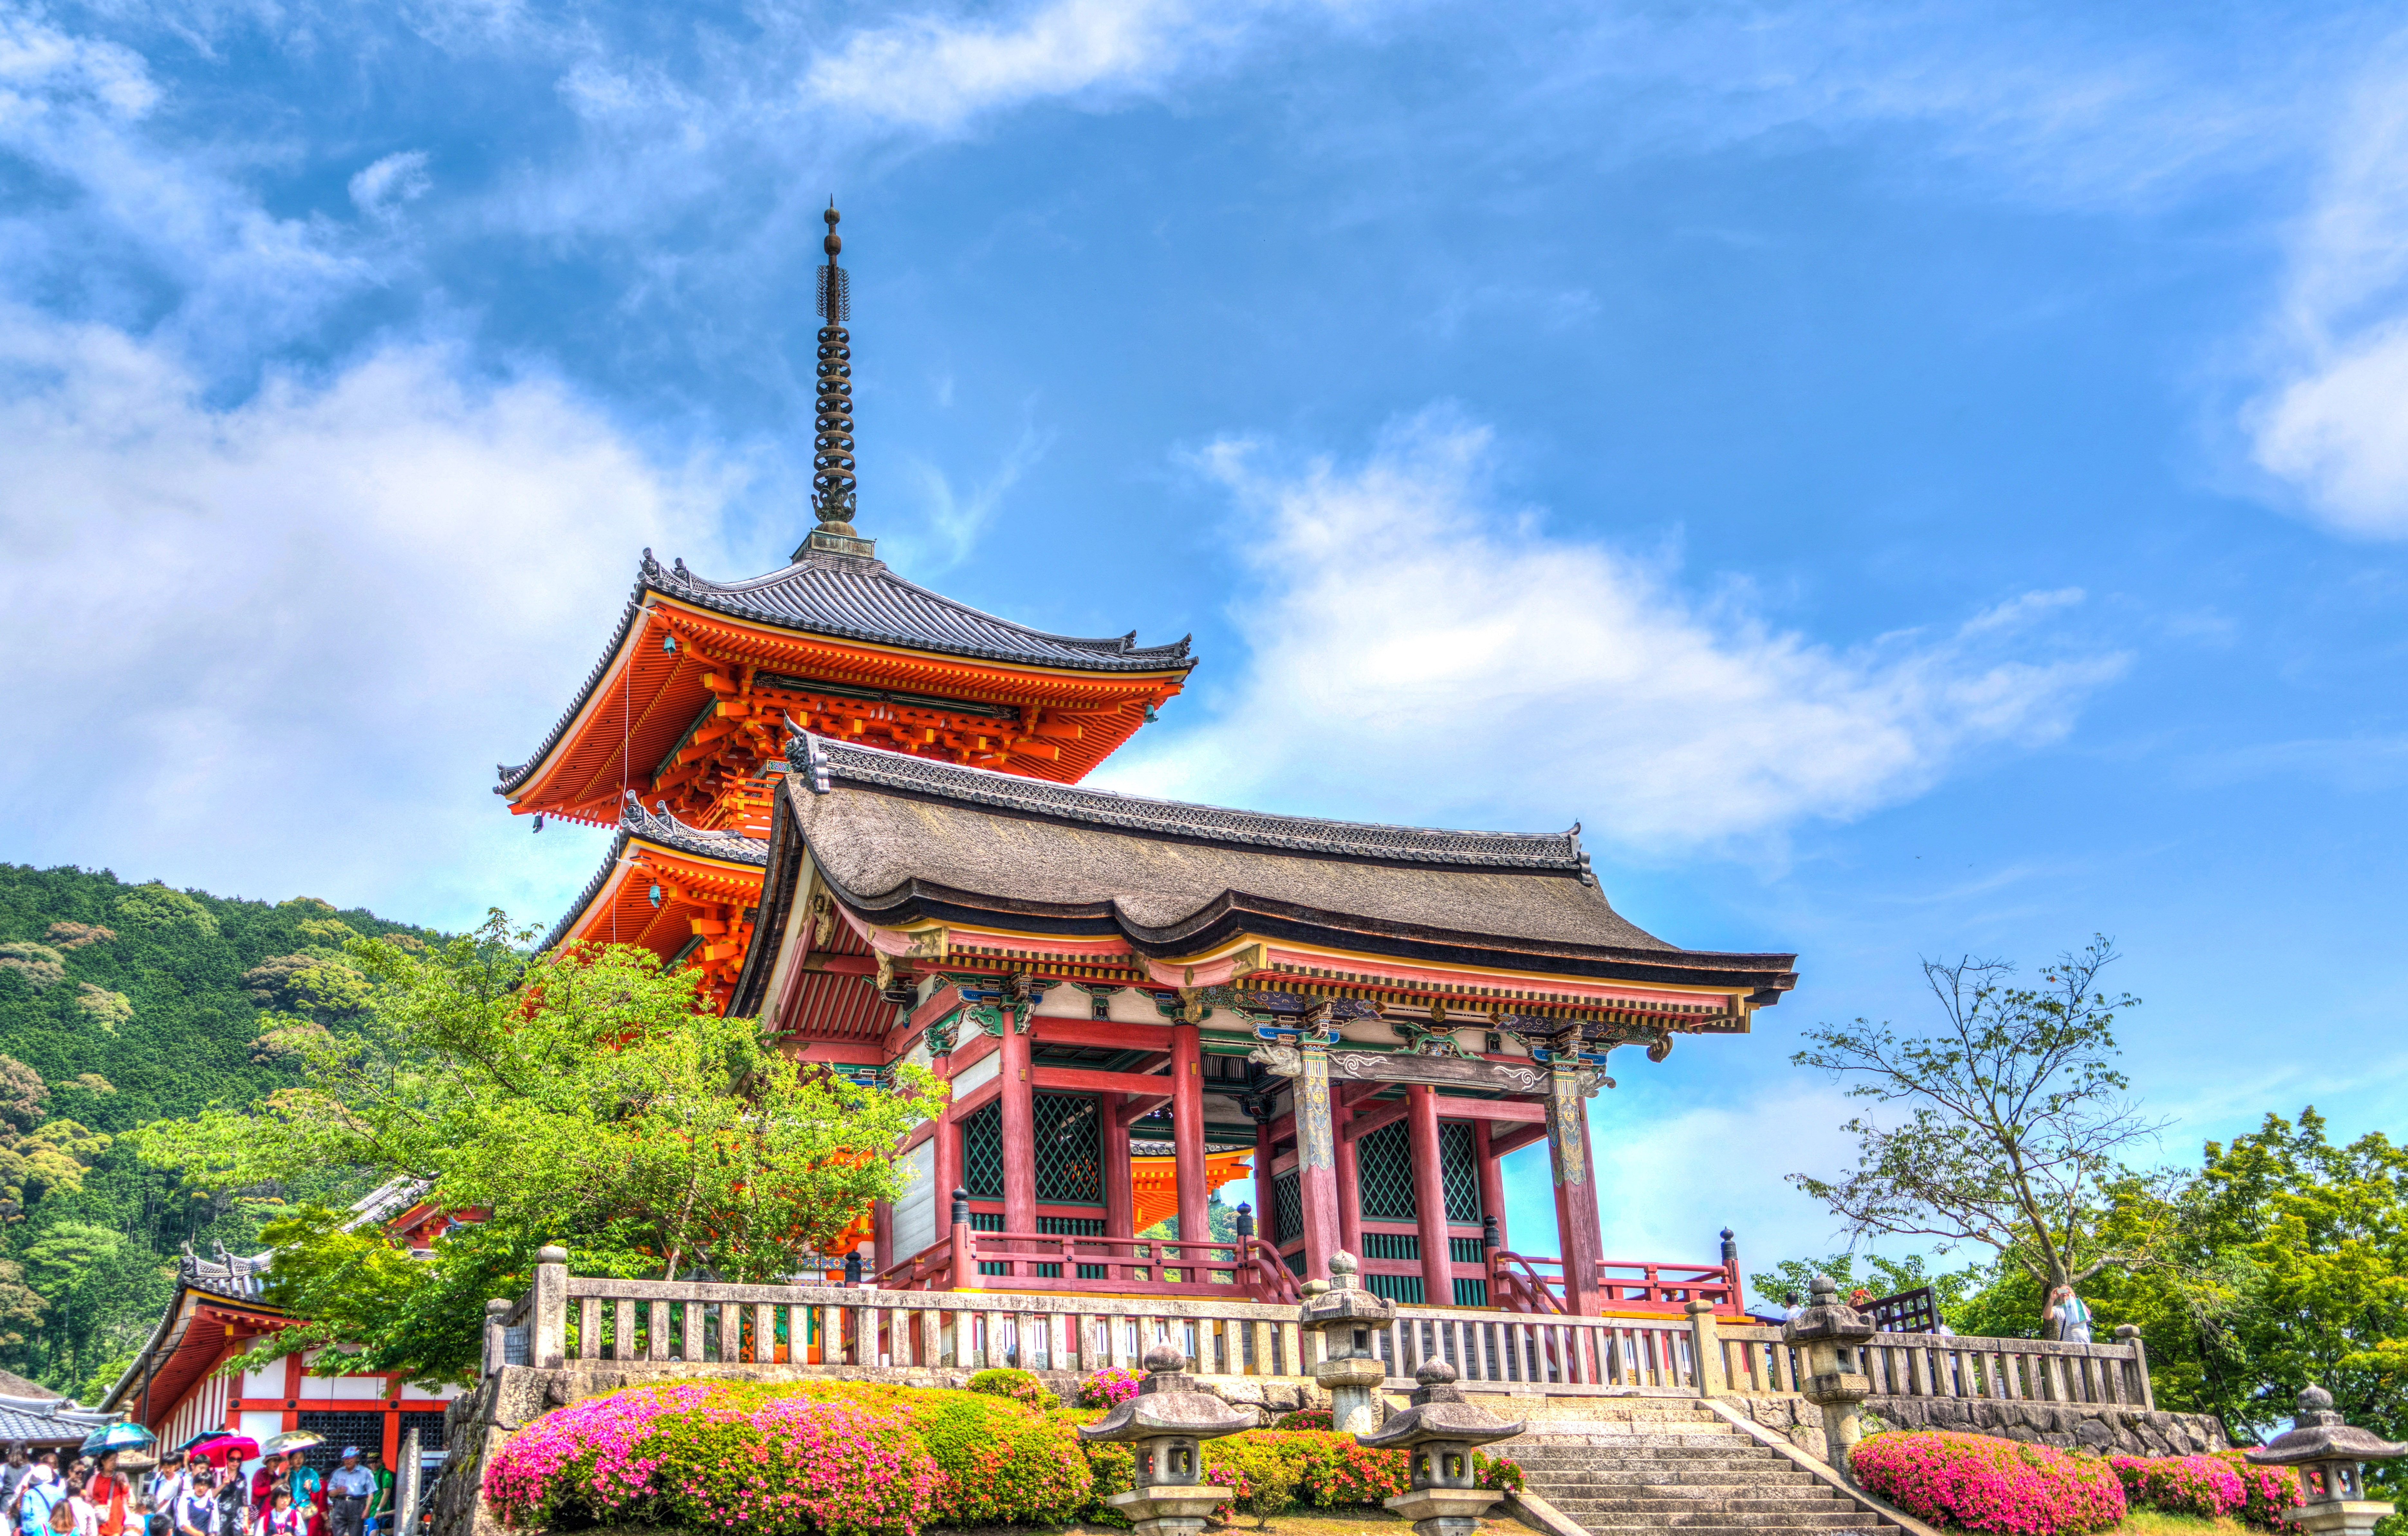
landscape, nature, architecture, sky, building, palace, tourist, travel, tower, scenic, scenery, religion, asia, landmark, sightseeing, historic, tourism, japan, place of worship, outdoors, clouds, temple, japanese, shrine, kyoto, culture, scene, famous, heritage, chinese architecture, pagoda, wat, historic site, sens ji